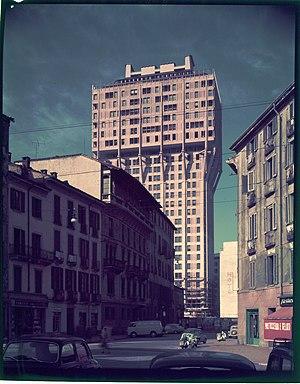
La tour Velasca, avec ses 26 étages et 106 mètres de hauteur, est située au numéro 5 de la place homonyme, dans le centre de Milan et au sud du Dôme.